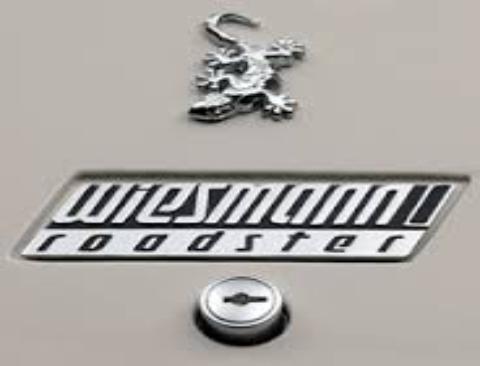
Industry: Food